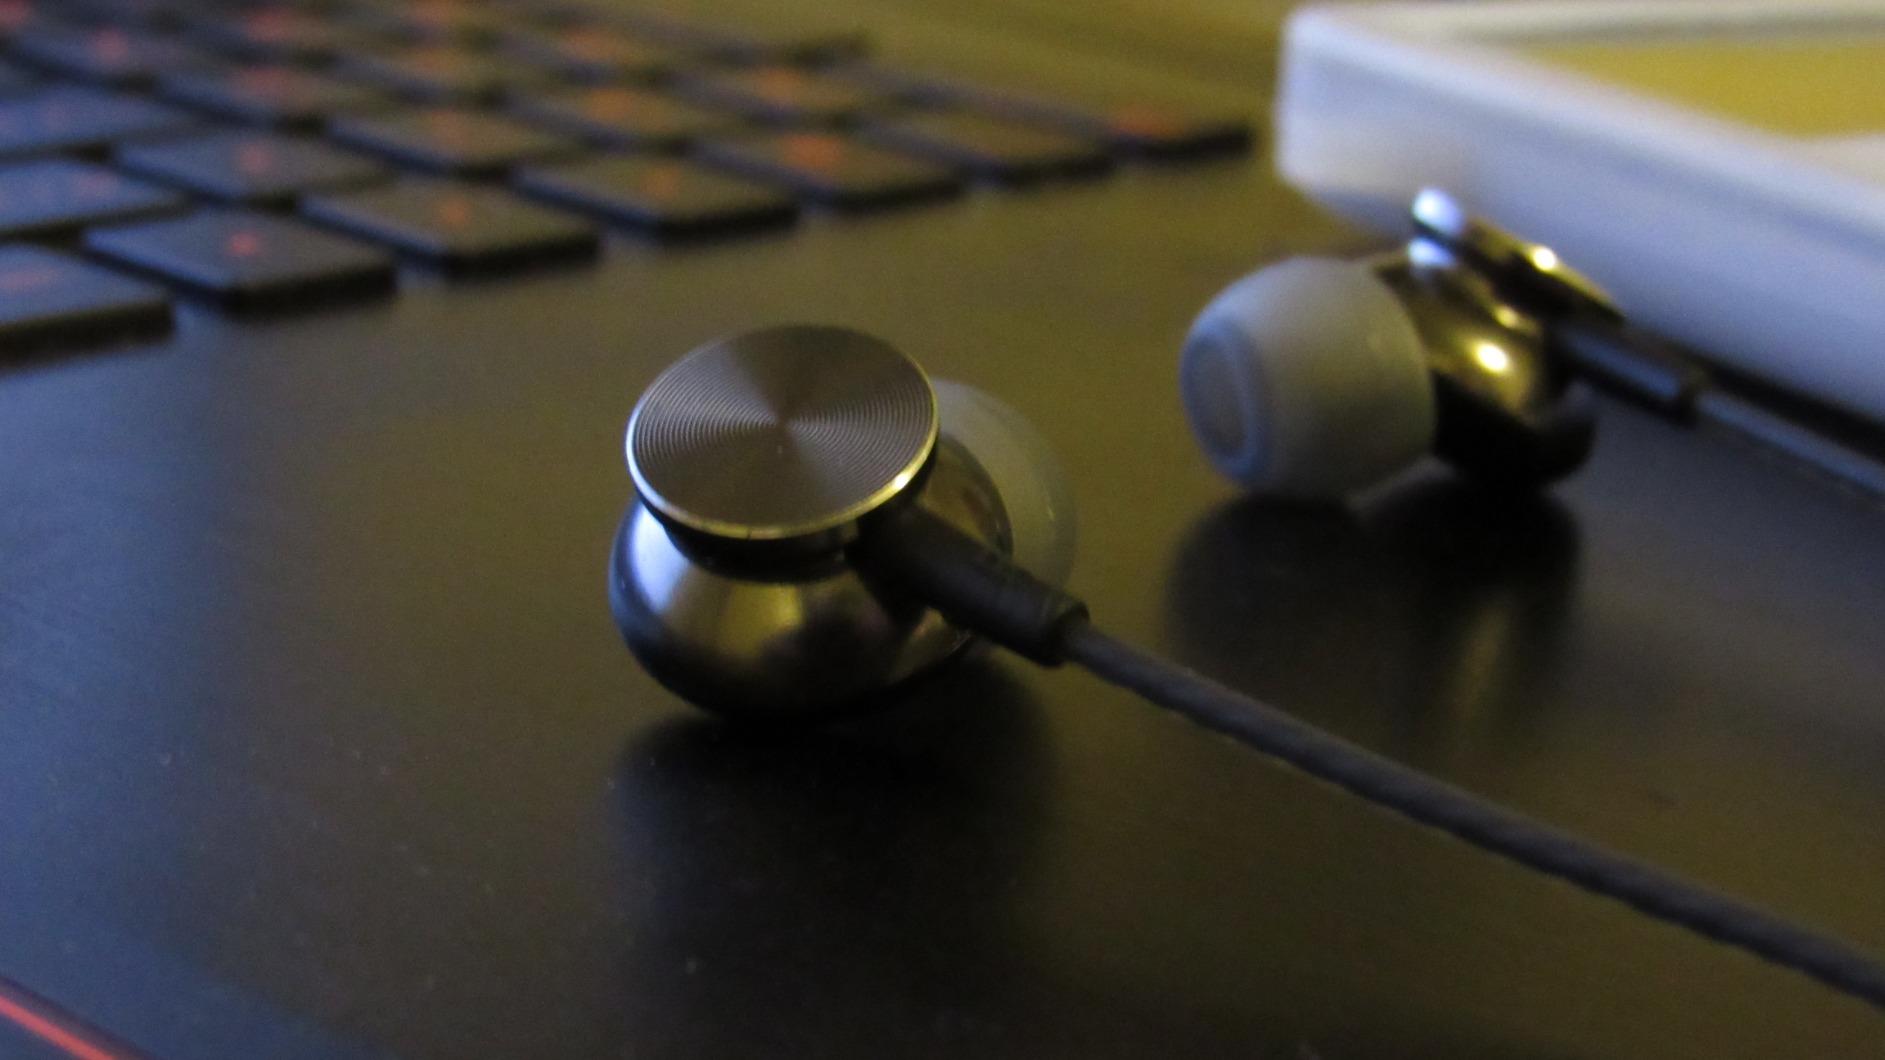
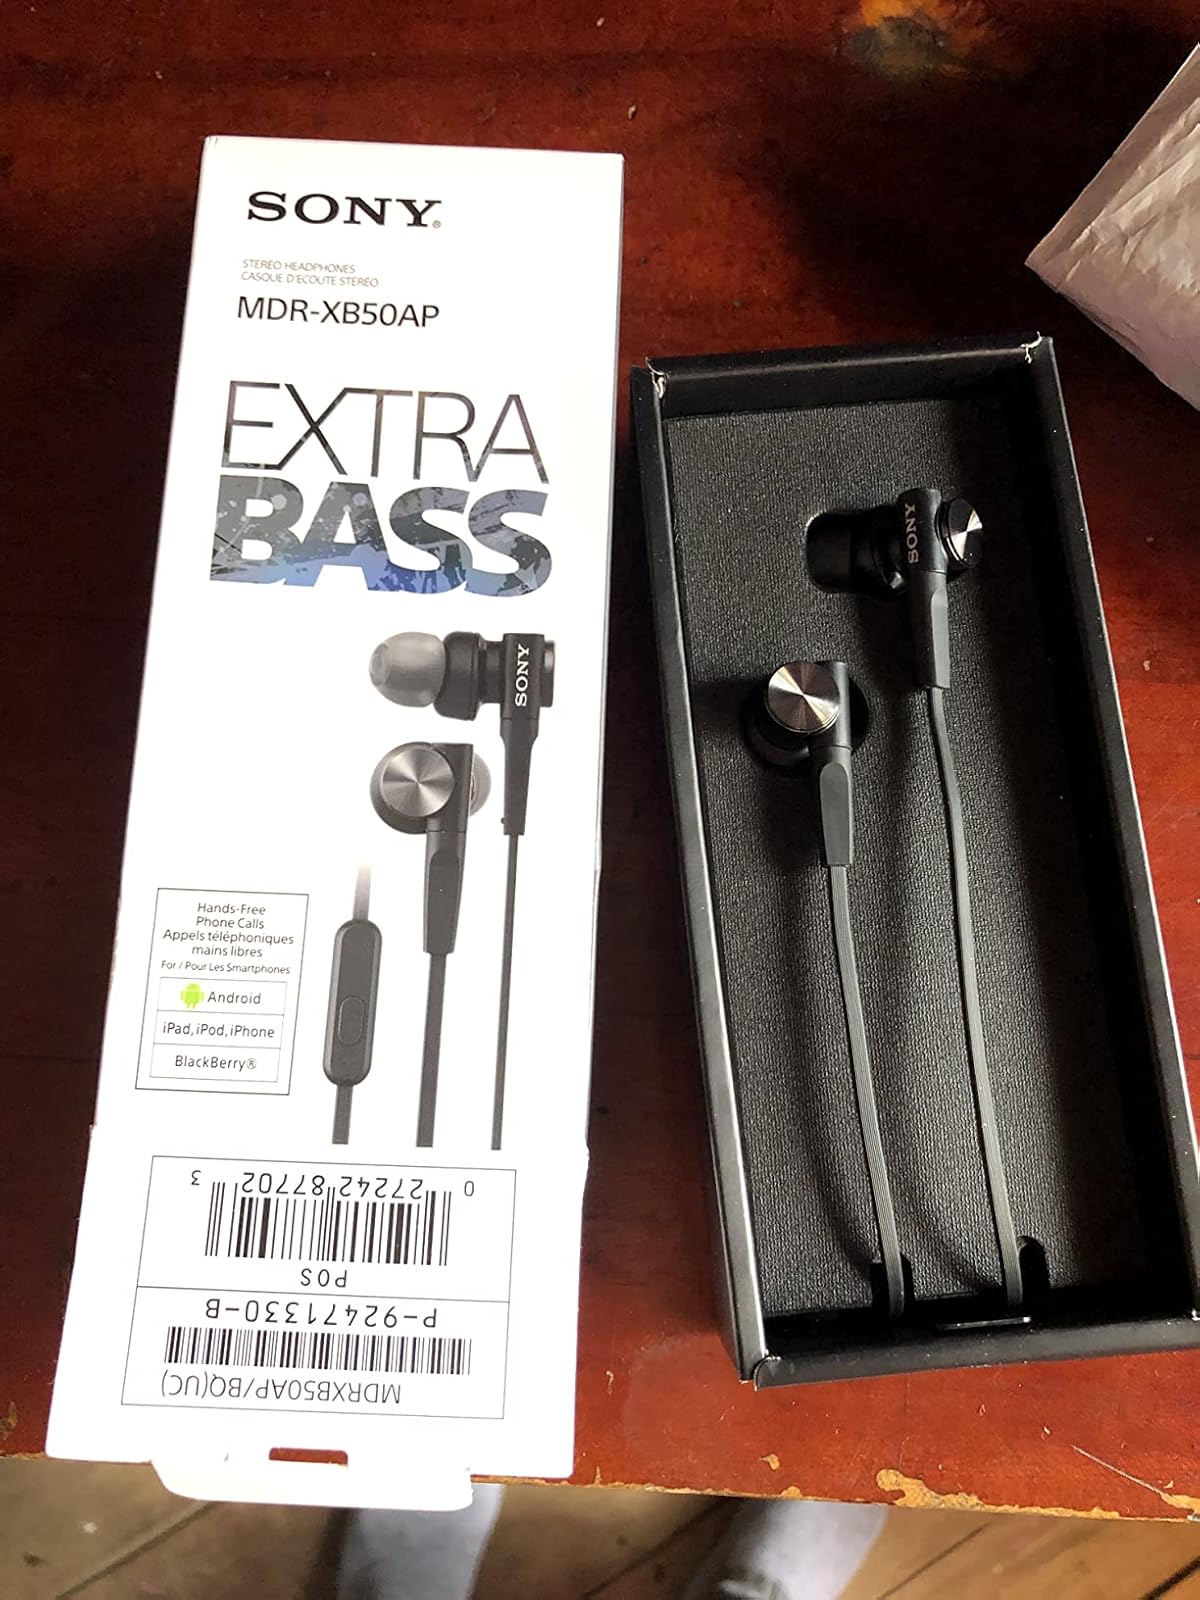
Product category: headphones
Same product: no